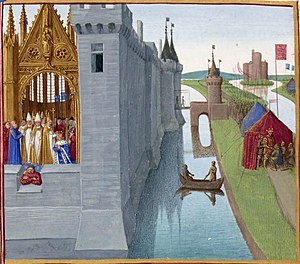
Ludvig 6. af Frankrig
Ludvig 6.'s kroning i Orleans i 1108.
Ludvig 6., kaldet Ludvig den Tykke, var konge af Frankrig 1108-1137. Han var søn af Filip 1. af Frankrig og Bertha af Holland.